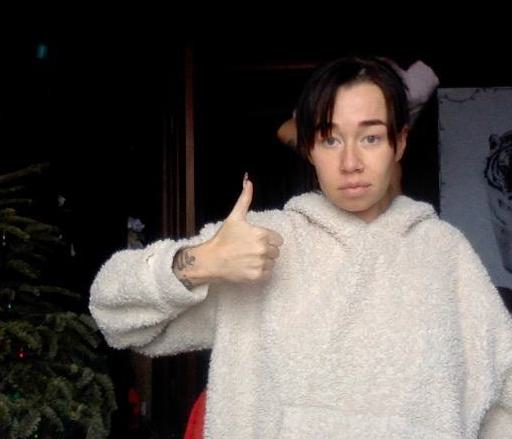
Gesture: like